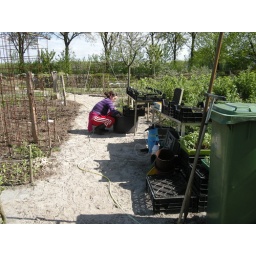
more plants in pots